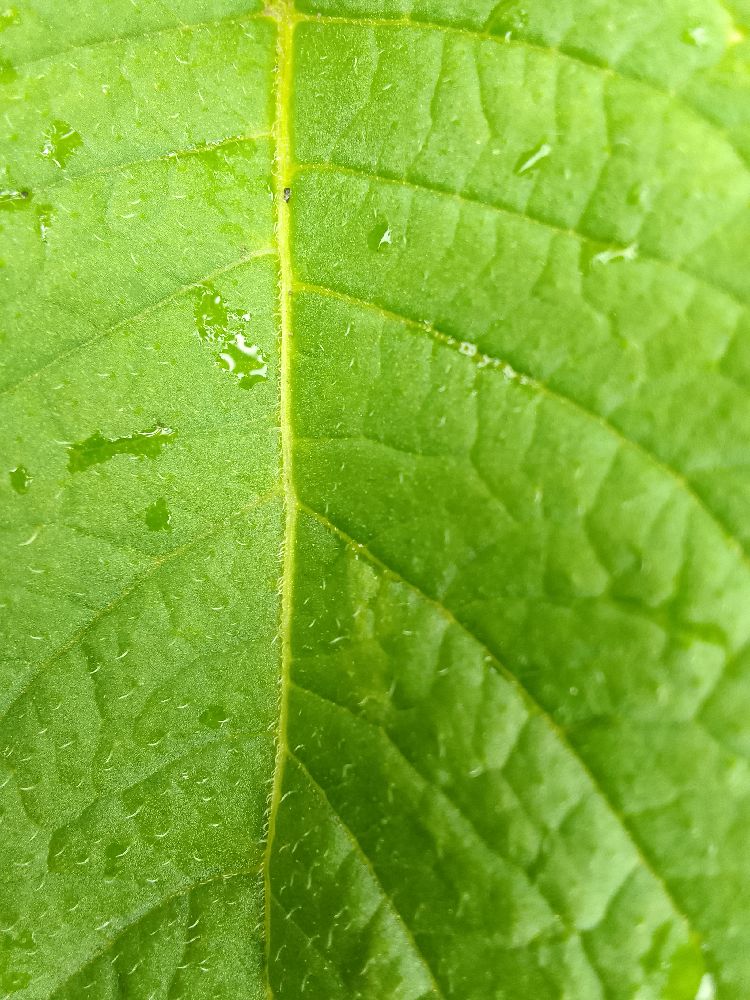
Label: Healthy